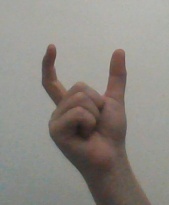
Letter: nun